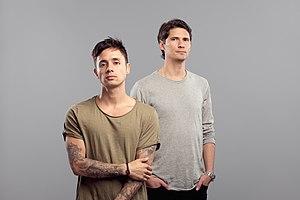
Bassjackers est un duo de disc jockeys néerlandais formé en 2007, composé de Marlon Flohr & Ralph van Hils.